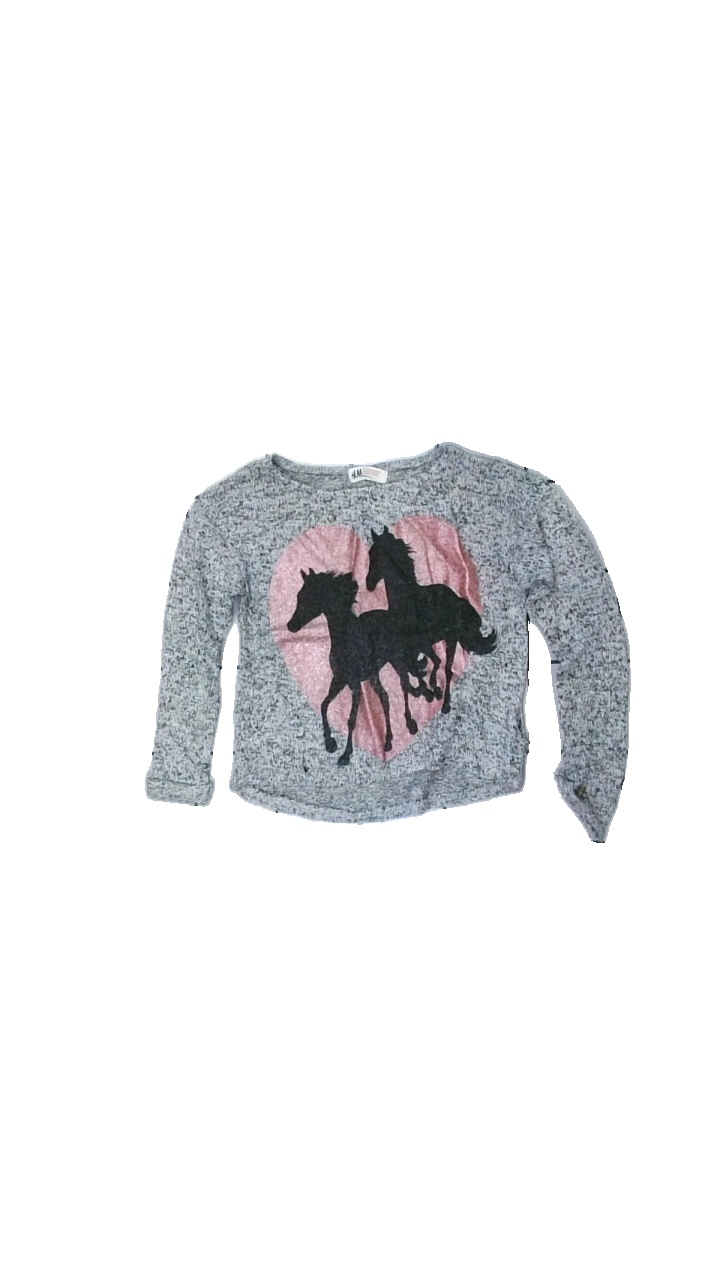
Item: Top (Children)
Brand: H&m
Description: grå melerad långärmad tröja med hästar på, hål i söm på höger sida
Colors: Pink, Grey, Black
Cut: Regular
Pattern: Animal print
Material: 56% cotton 44% polyester
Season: All
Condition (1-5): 3
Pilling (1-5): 5
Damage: hål i söm
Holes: Major
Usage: Export
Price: <50